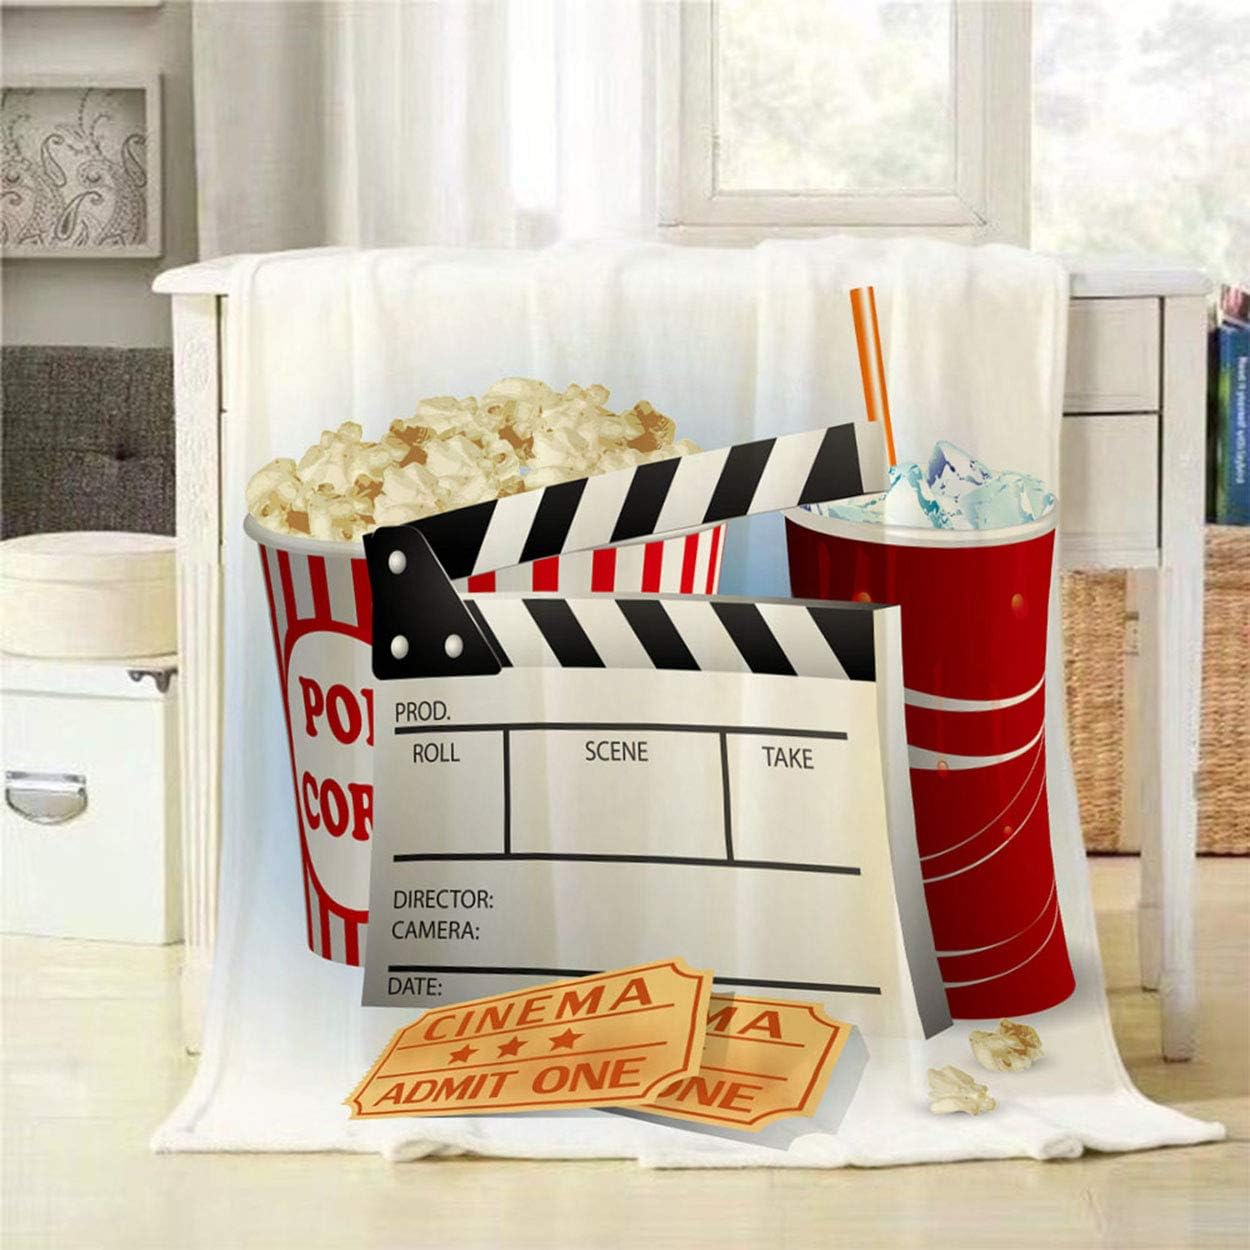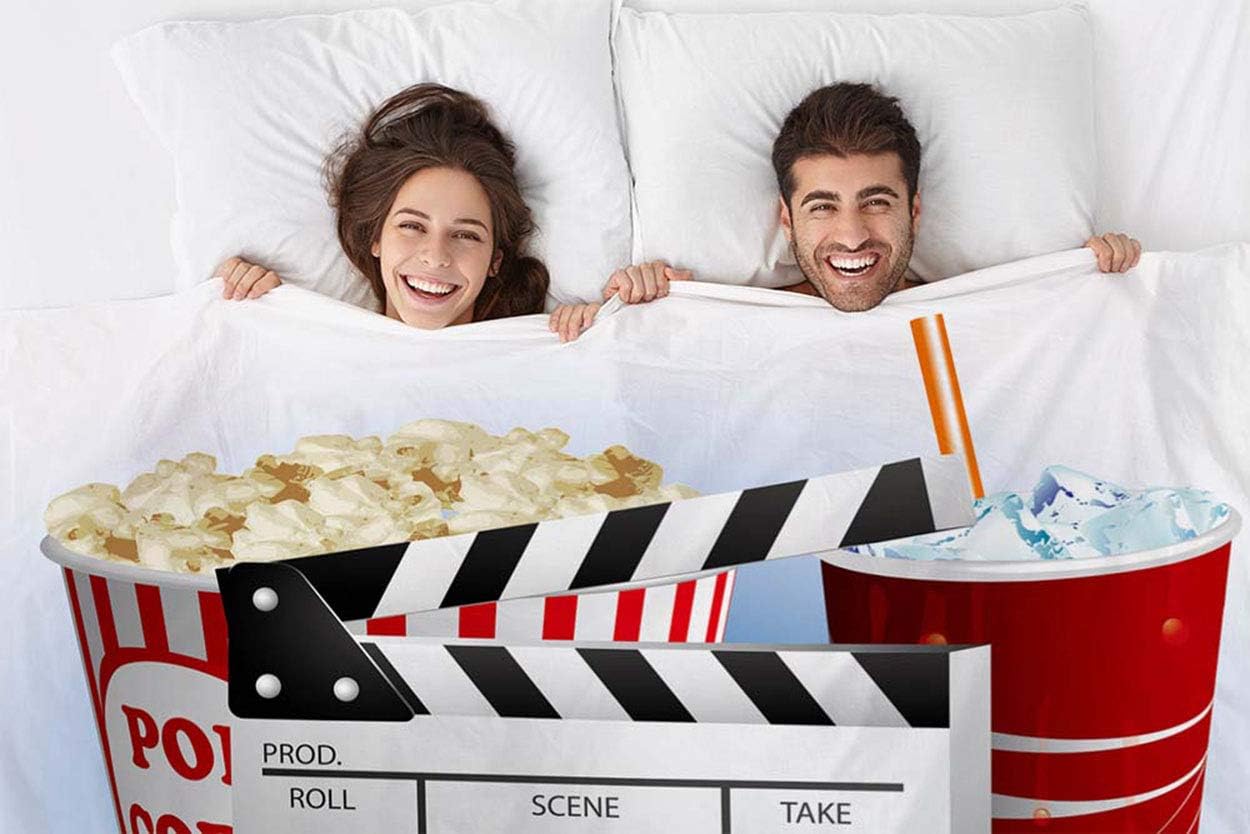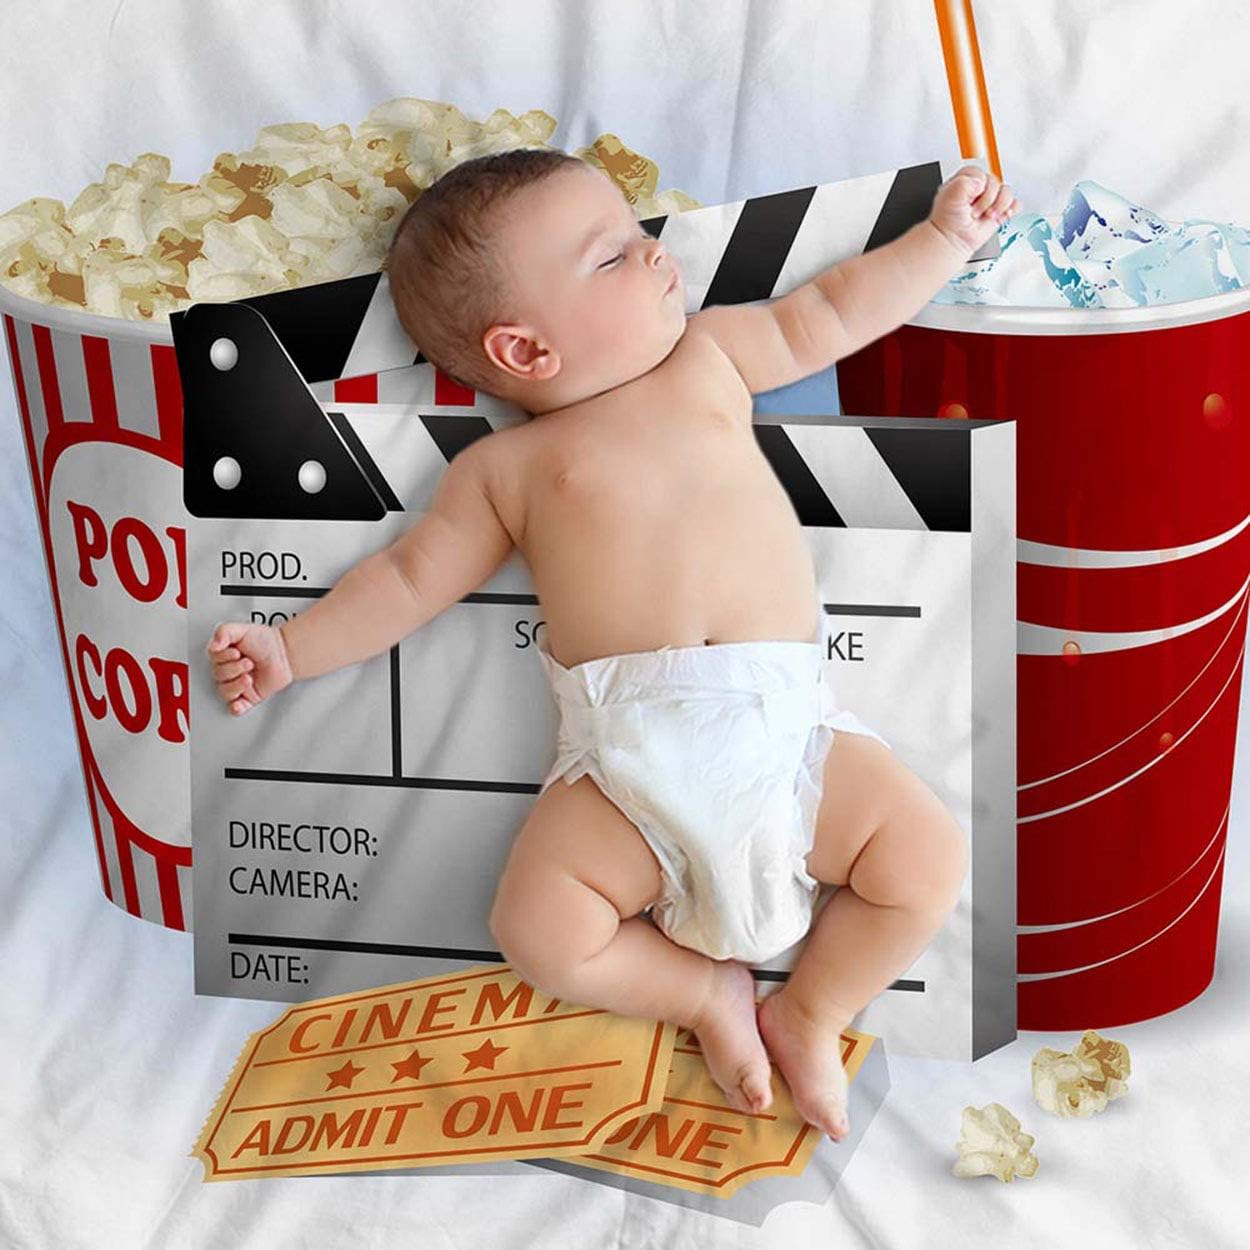
Mugod Cinema Throw Blanket Pop Night Entertainment Hot Hollywood Filmstrip and Tickets Drink Soda Popcorn Decorative Soft Warm Cozy Flannel Plush Throws Blankets for Baby Toddler Dog Cat 30 X 40 Inch
Category: Amazon Home
Item specifics: Brand Name:Mugod Material:Flannel Type:Coral Fleece Fabric Style:Modern Pattern:Printed Colors:As pictures show Feature:Anti-Pilling,Portable,Wearable Wash Style:Mechanical Wash Technics:Woven Shape:Rectangle Age Group:Adults Kid Season: Spring, Summer, Autumn, Winter Size:30X40Inch(75x100CM) Use:Picnic,Military,Hotel,Hospital,Travel,Home,Airplane Weight:50"x60"/0.68kg,60"x80"/1.05kg Package Content: 1PC Flannel Blanket Caution: Do not go near the fire source;Not long-term exposure at high temperature. Note: 1.There is some differences in color due to the light ray. 2.Due to hand made tailor, please allow 1-3cm size differ. 3.If you have problem of the item, please contact us we will do our best to resolve the problem for you.
Features: Material: Made of high quality flannel fabric, thickening and warm, feel fine and smooth. Fine workmanship, keep you away from the hair, the color of worry. | Feature: Anti-Pilling,Portable,Wearable.100% micro plush microfiber for comfortable, durable warmth on cold nights.Super soft microplush throw blanket can prevent electrostatic. | Design: Size: 30X40Inch(75x100CM)(Allow 1-2cm deviation), One sided print with vivid colors & Clear image. | Use:Ultra soft material and elegant colors bring a calm and elegant touch to any room. Perfect for kids baby men women girls boys daily use when napping, snuggling, relaxing, watching TV, reading on a coach, lounging chair or bed. And also suitable for travel airplane camp car. | Wash: Easy to clean, machine washable, do not bleach. Inhibit bacterial